Mallesham

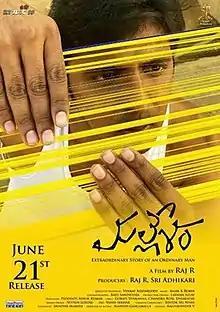
Theatrical release poster

Mallesham is a 2019 Indian Telugu-language biographical film based on the life of Chintakindi Mallesham, written and directed by Raj Rachakonda. The film features Priyadarshi as Mallesham, alongside Jhansi, debutante Ananya Nagalla and Ananda Chakrapani in prominent roles. The film garnered positive reviews from critics upon release. Priyadarshi's performance in the film is regarded as one of the "100 Greatest Performances of the Decade" by "Film Companion." It also won the state Gaddar Award for Third Best Feature Film.